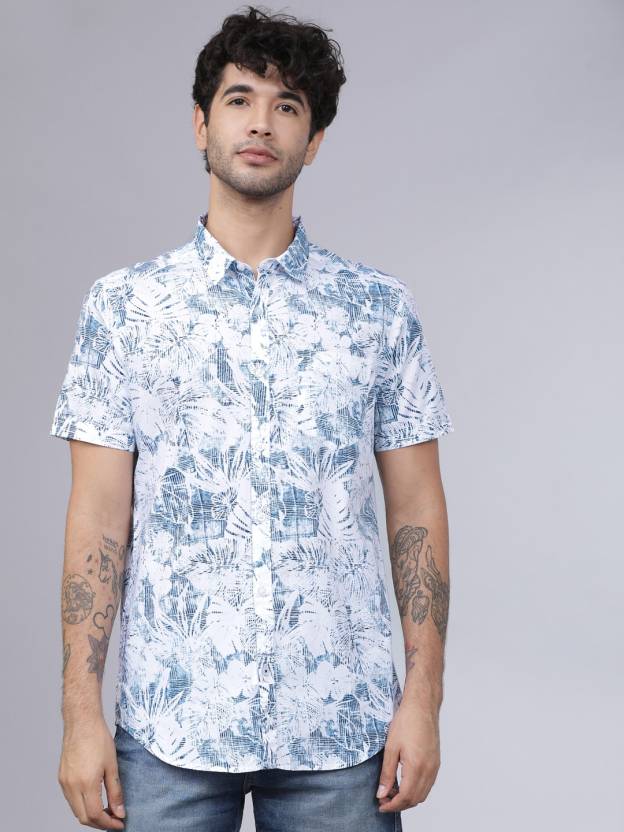
Product: Men Slim Fit Printed Cut Away Collar Casual Shirt
Price: ₹524
Colors: Multicolor
Pattern: Printed
Description: HIGHLANDER Printed  Cotton Woven Slim Fit WHITE/BLUE Shirt